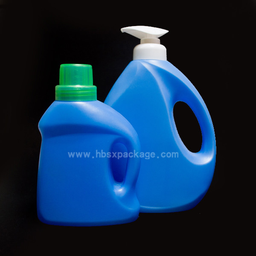
Label: plastic